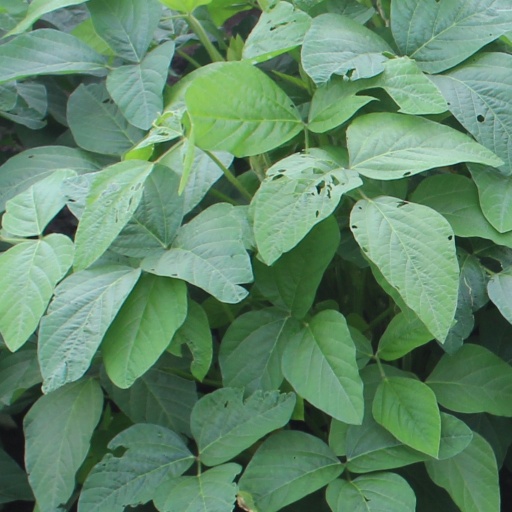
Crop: soybean